William F. Kernan

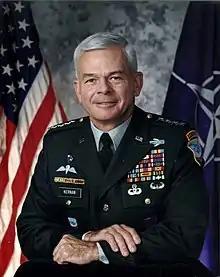
Official portrait, 2000

General William F. "Buck" Kernan (born 29 January 1946) was born in Fort Sam Houston, Texas. He was commissioned in November 1968 from Officer Candidate School at Fort Benning, Georgia. He holds a Bachelor of Arts degree in history from Our Lady of the Lake University and a Master of Arts degree in personnel administration from Central Michigan University. His military education includes the Infantry Advanced Course, the U.S. Army Command and General Staff College, and the U.S. Army War College.